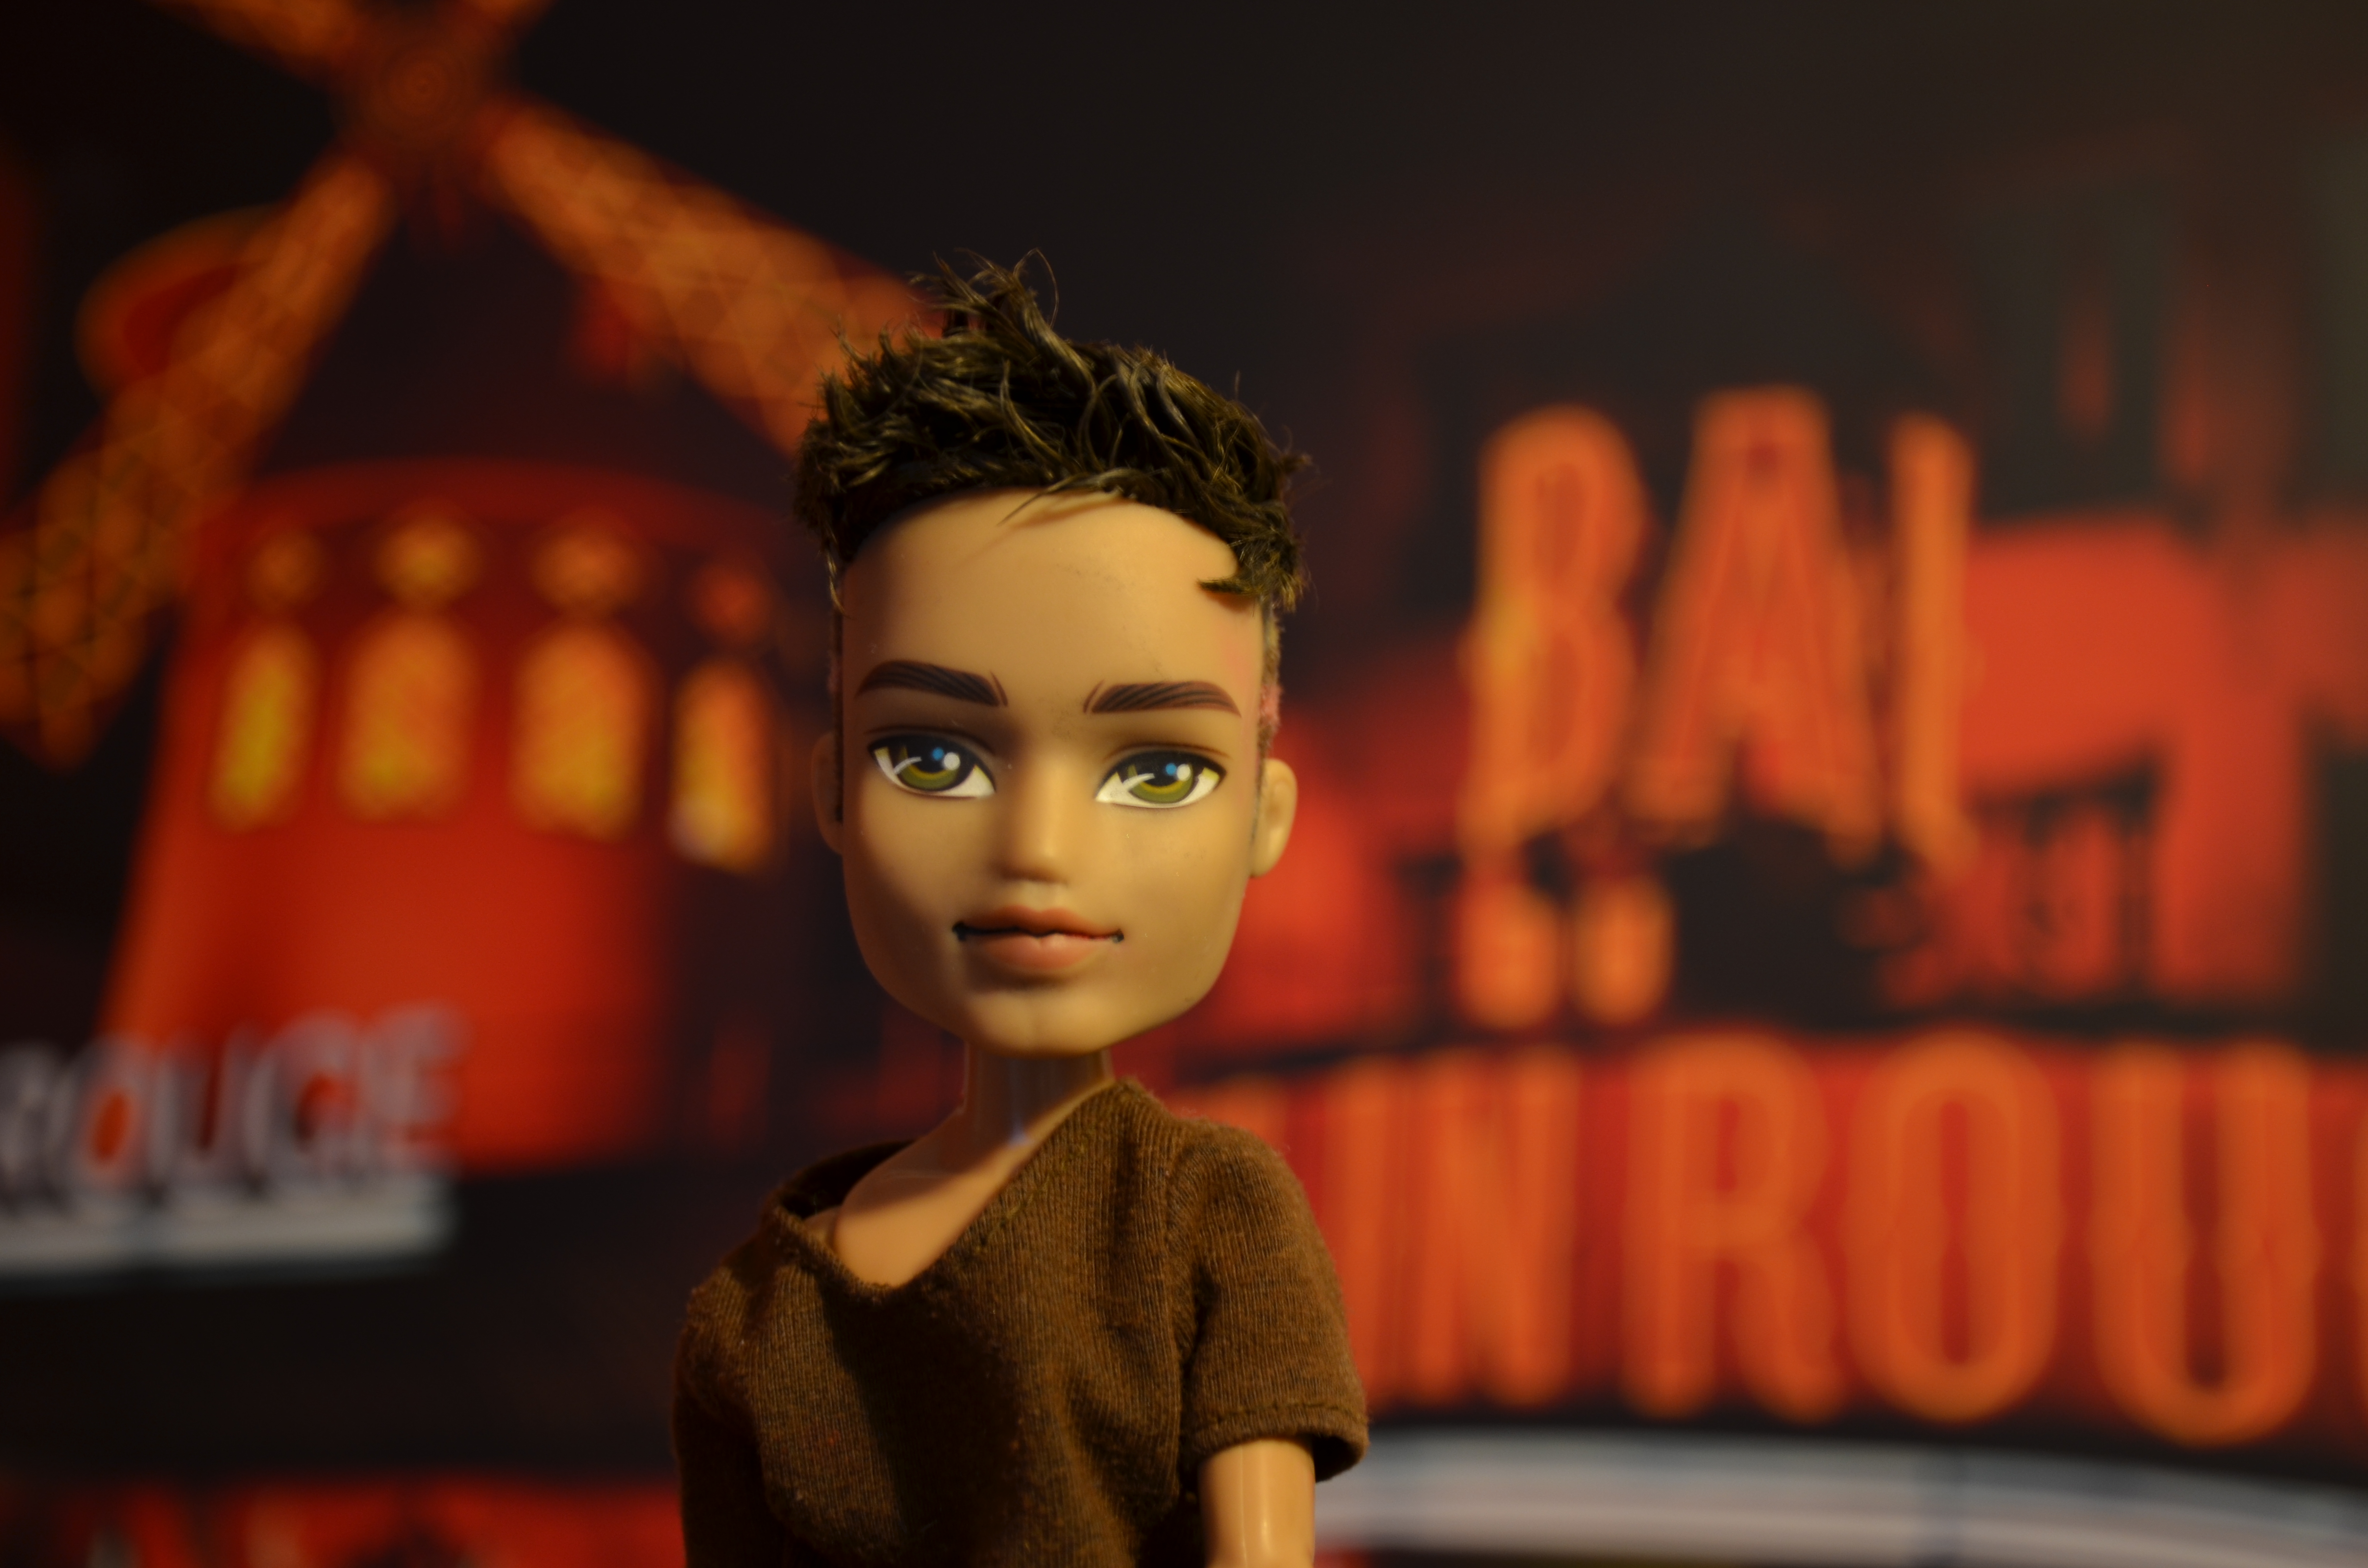
paris, child, toy, free, norwich, dylan, bratz, musical theatre